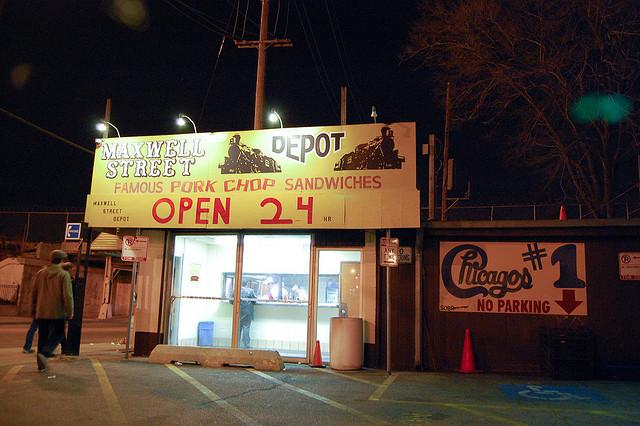
A store with a giant yellow sign above it.